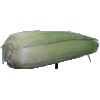
Label: corn_husk